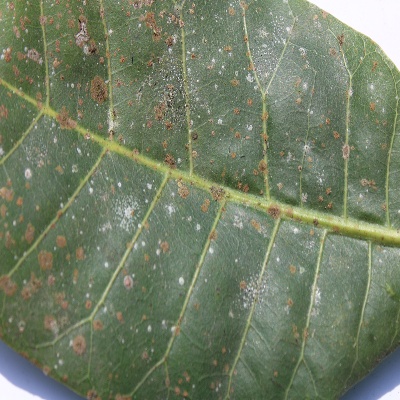
Crop: Cashew
Condition: red rust